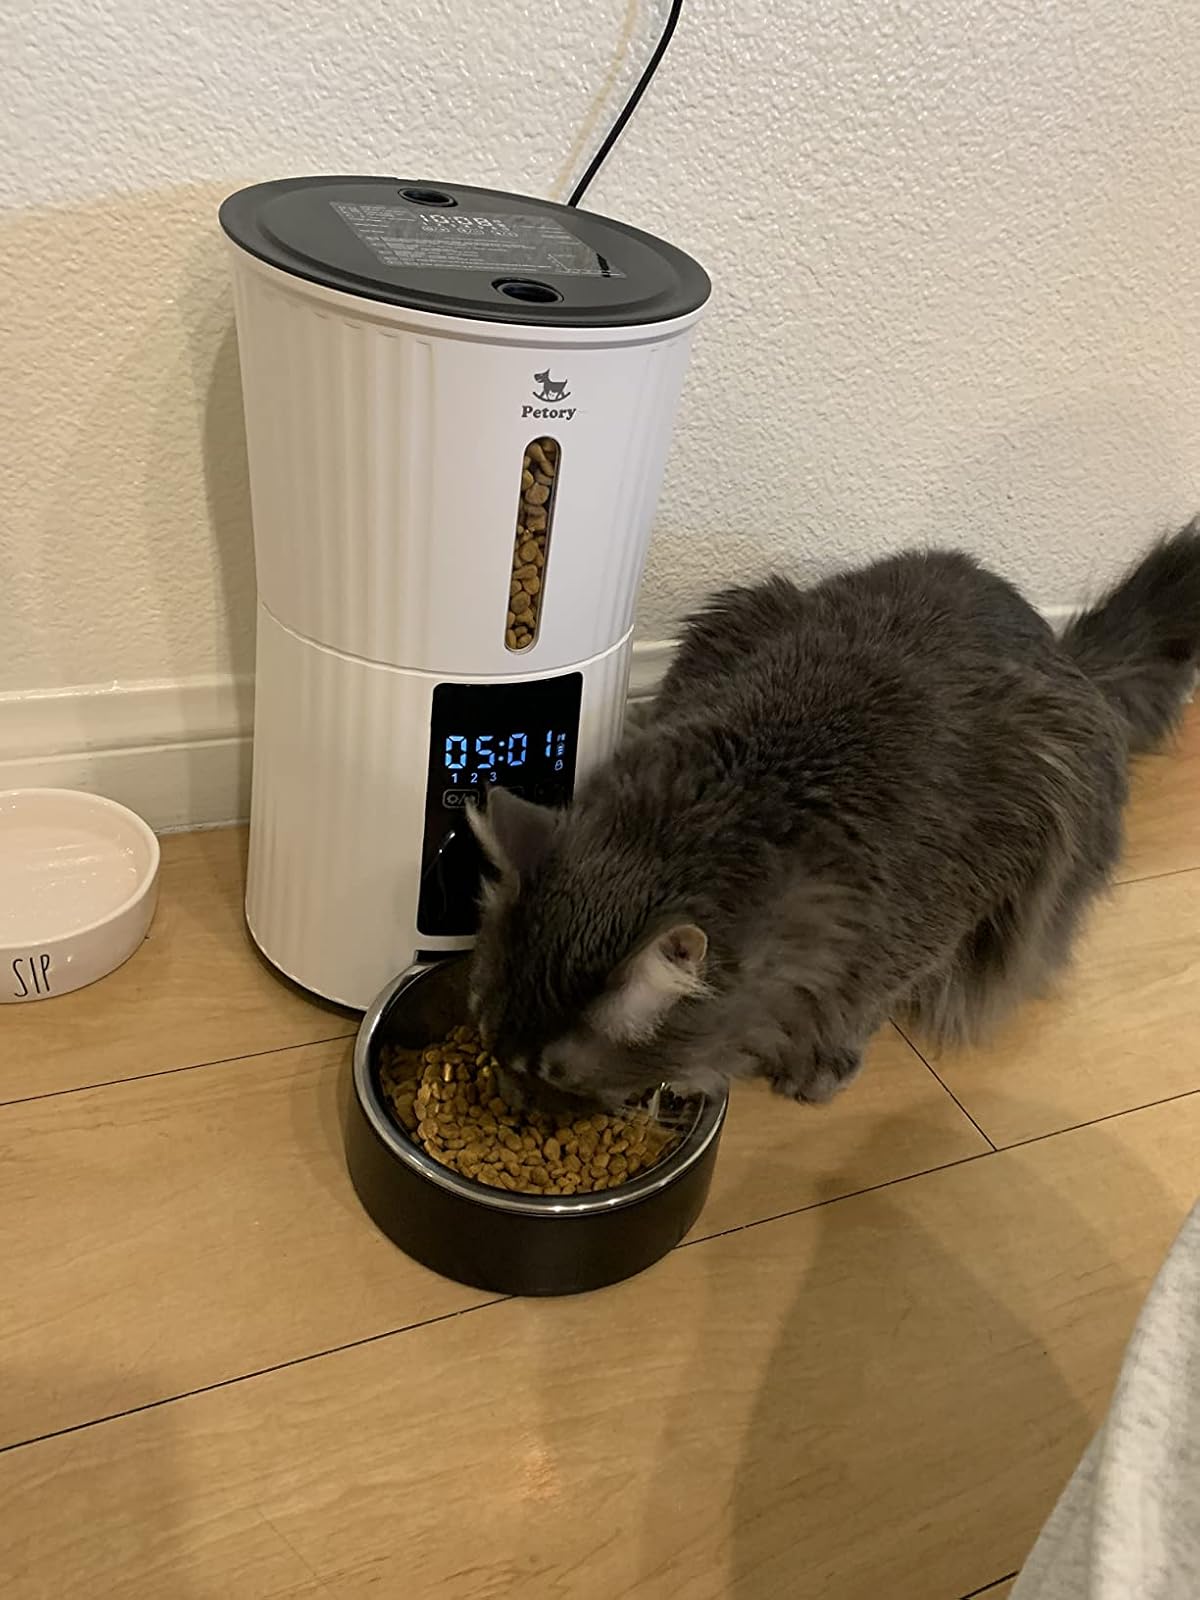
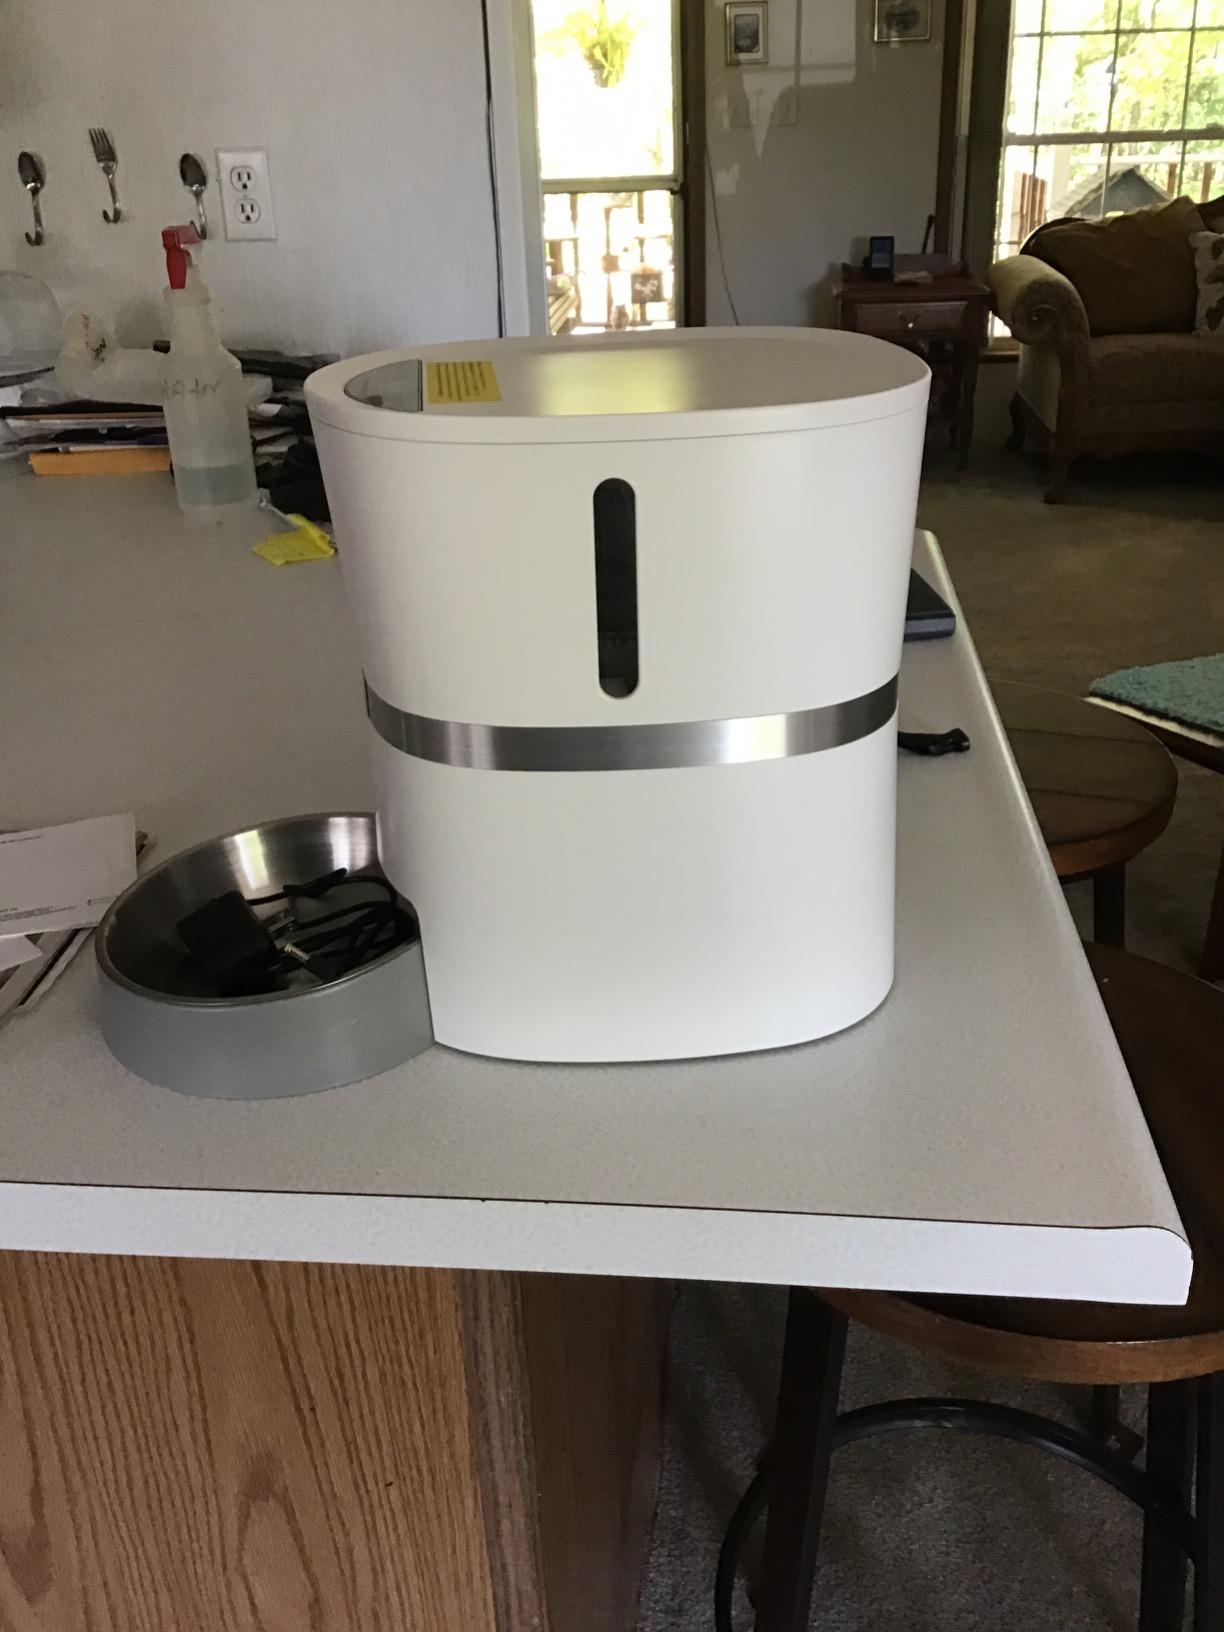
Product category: items_feeder
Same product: no